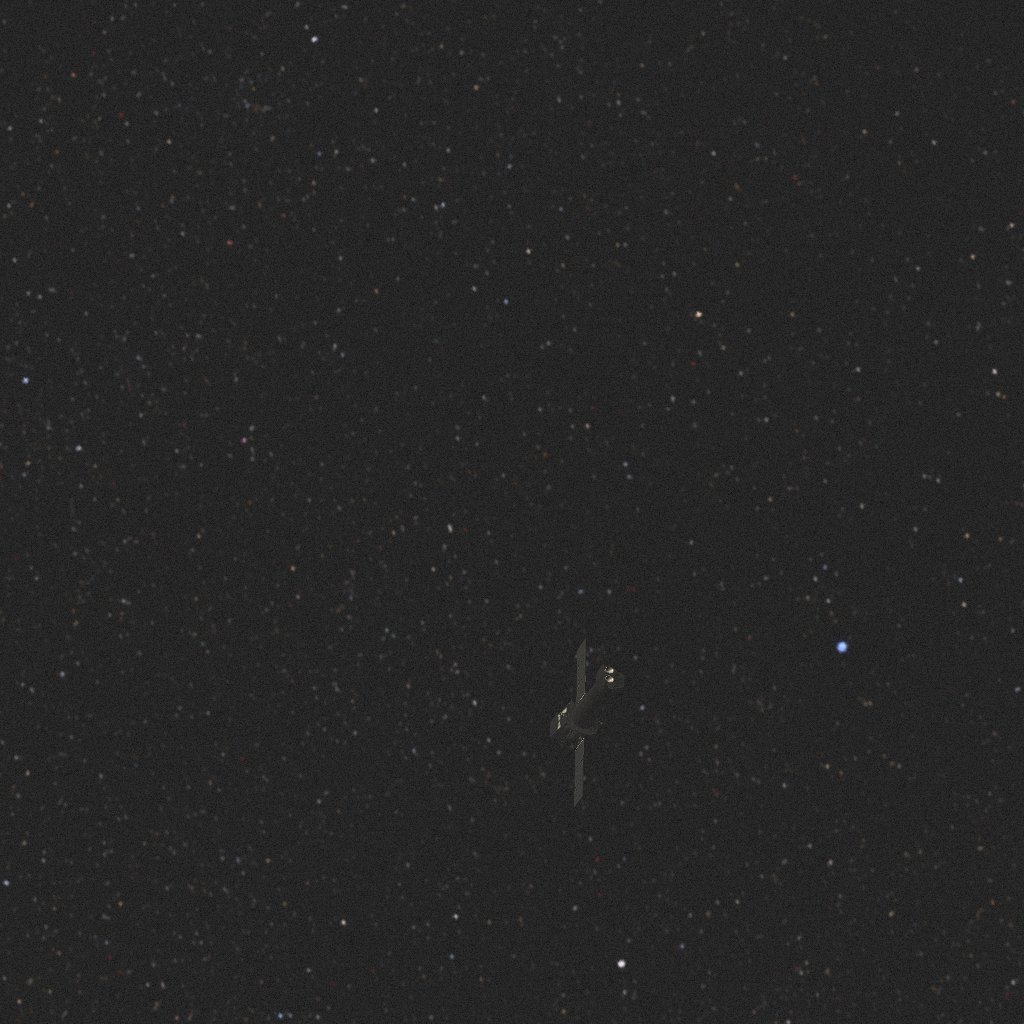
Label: xmm_newton